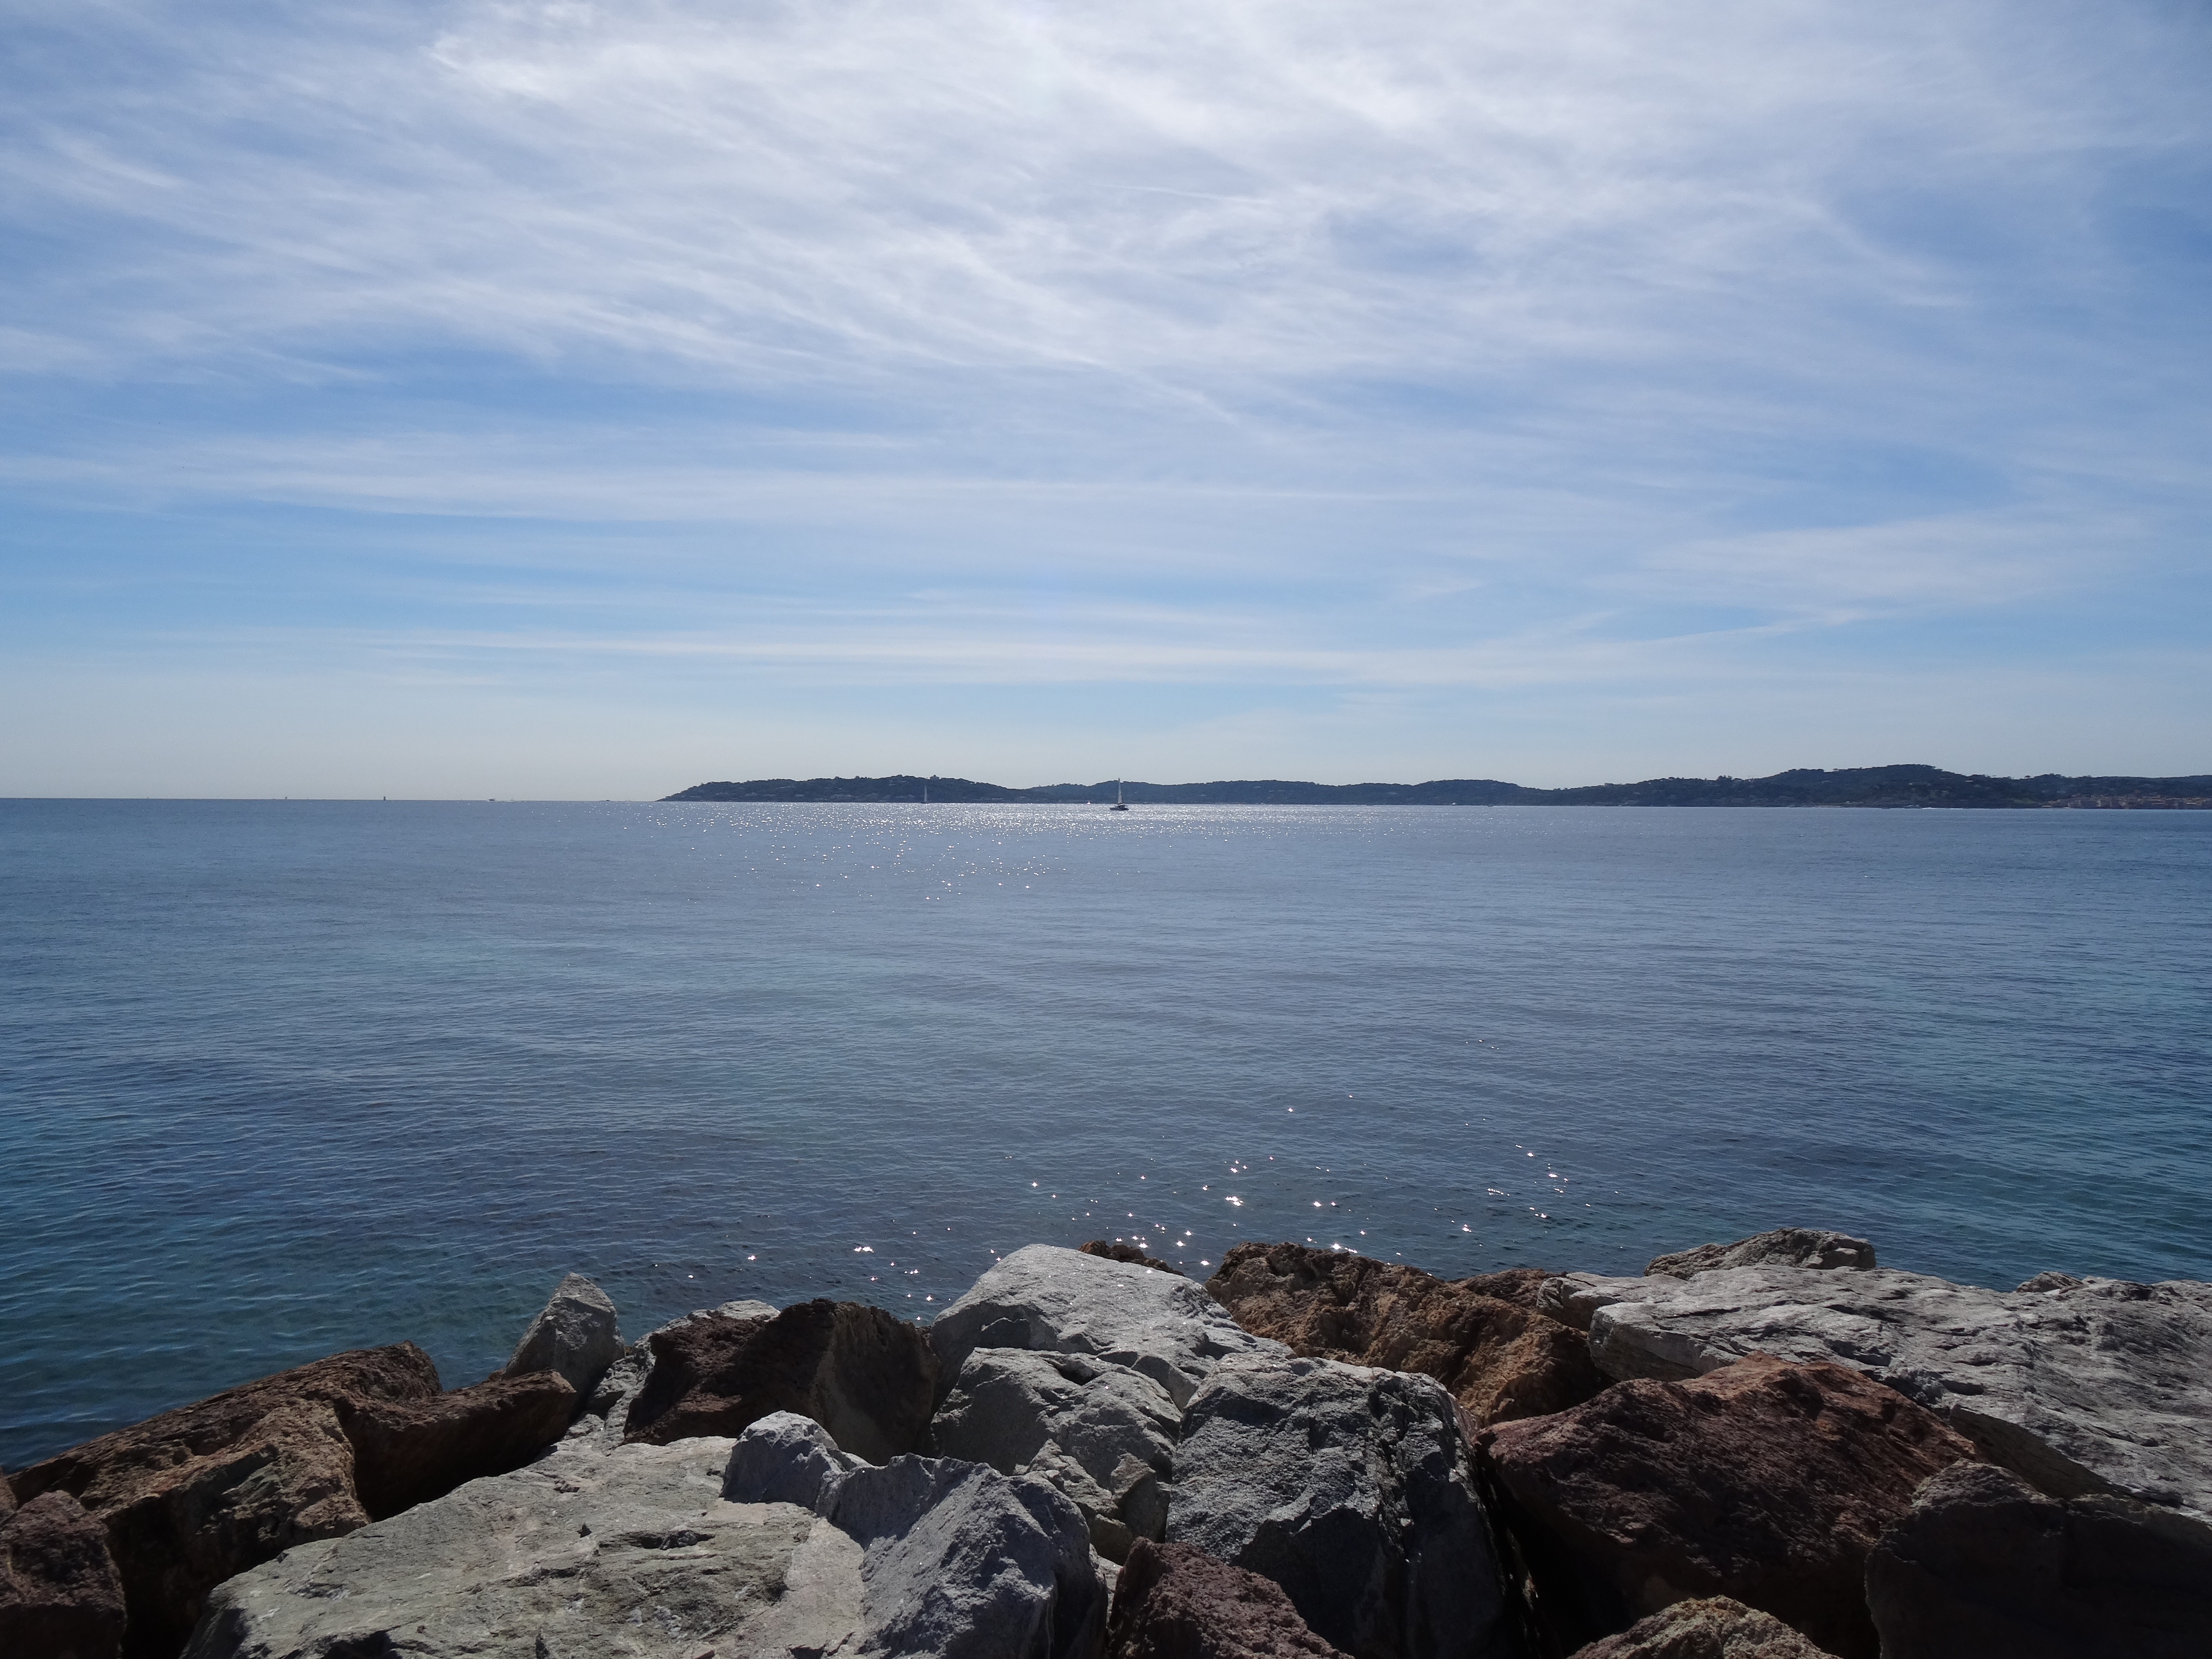
beach, landscape, sea, coast, water, rock, ocean, horizon, cloud, sky, sunrise, sunset, shore, wave, lake, view, dawn, summer, vacation, travel, cliff, dusk, france, europe, cove, scenic, holiday, bay, harbor, terrain, material, body of water, french, provence, loch, cape, saint tropez